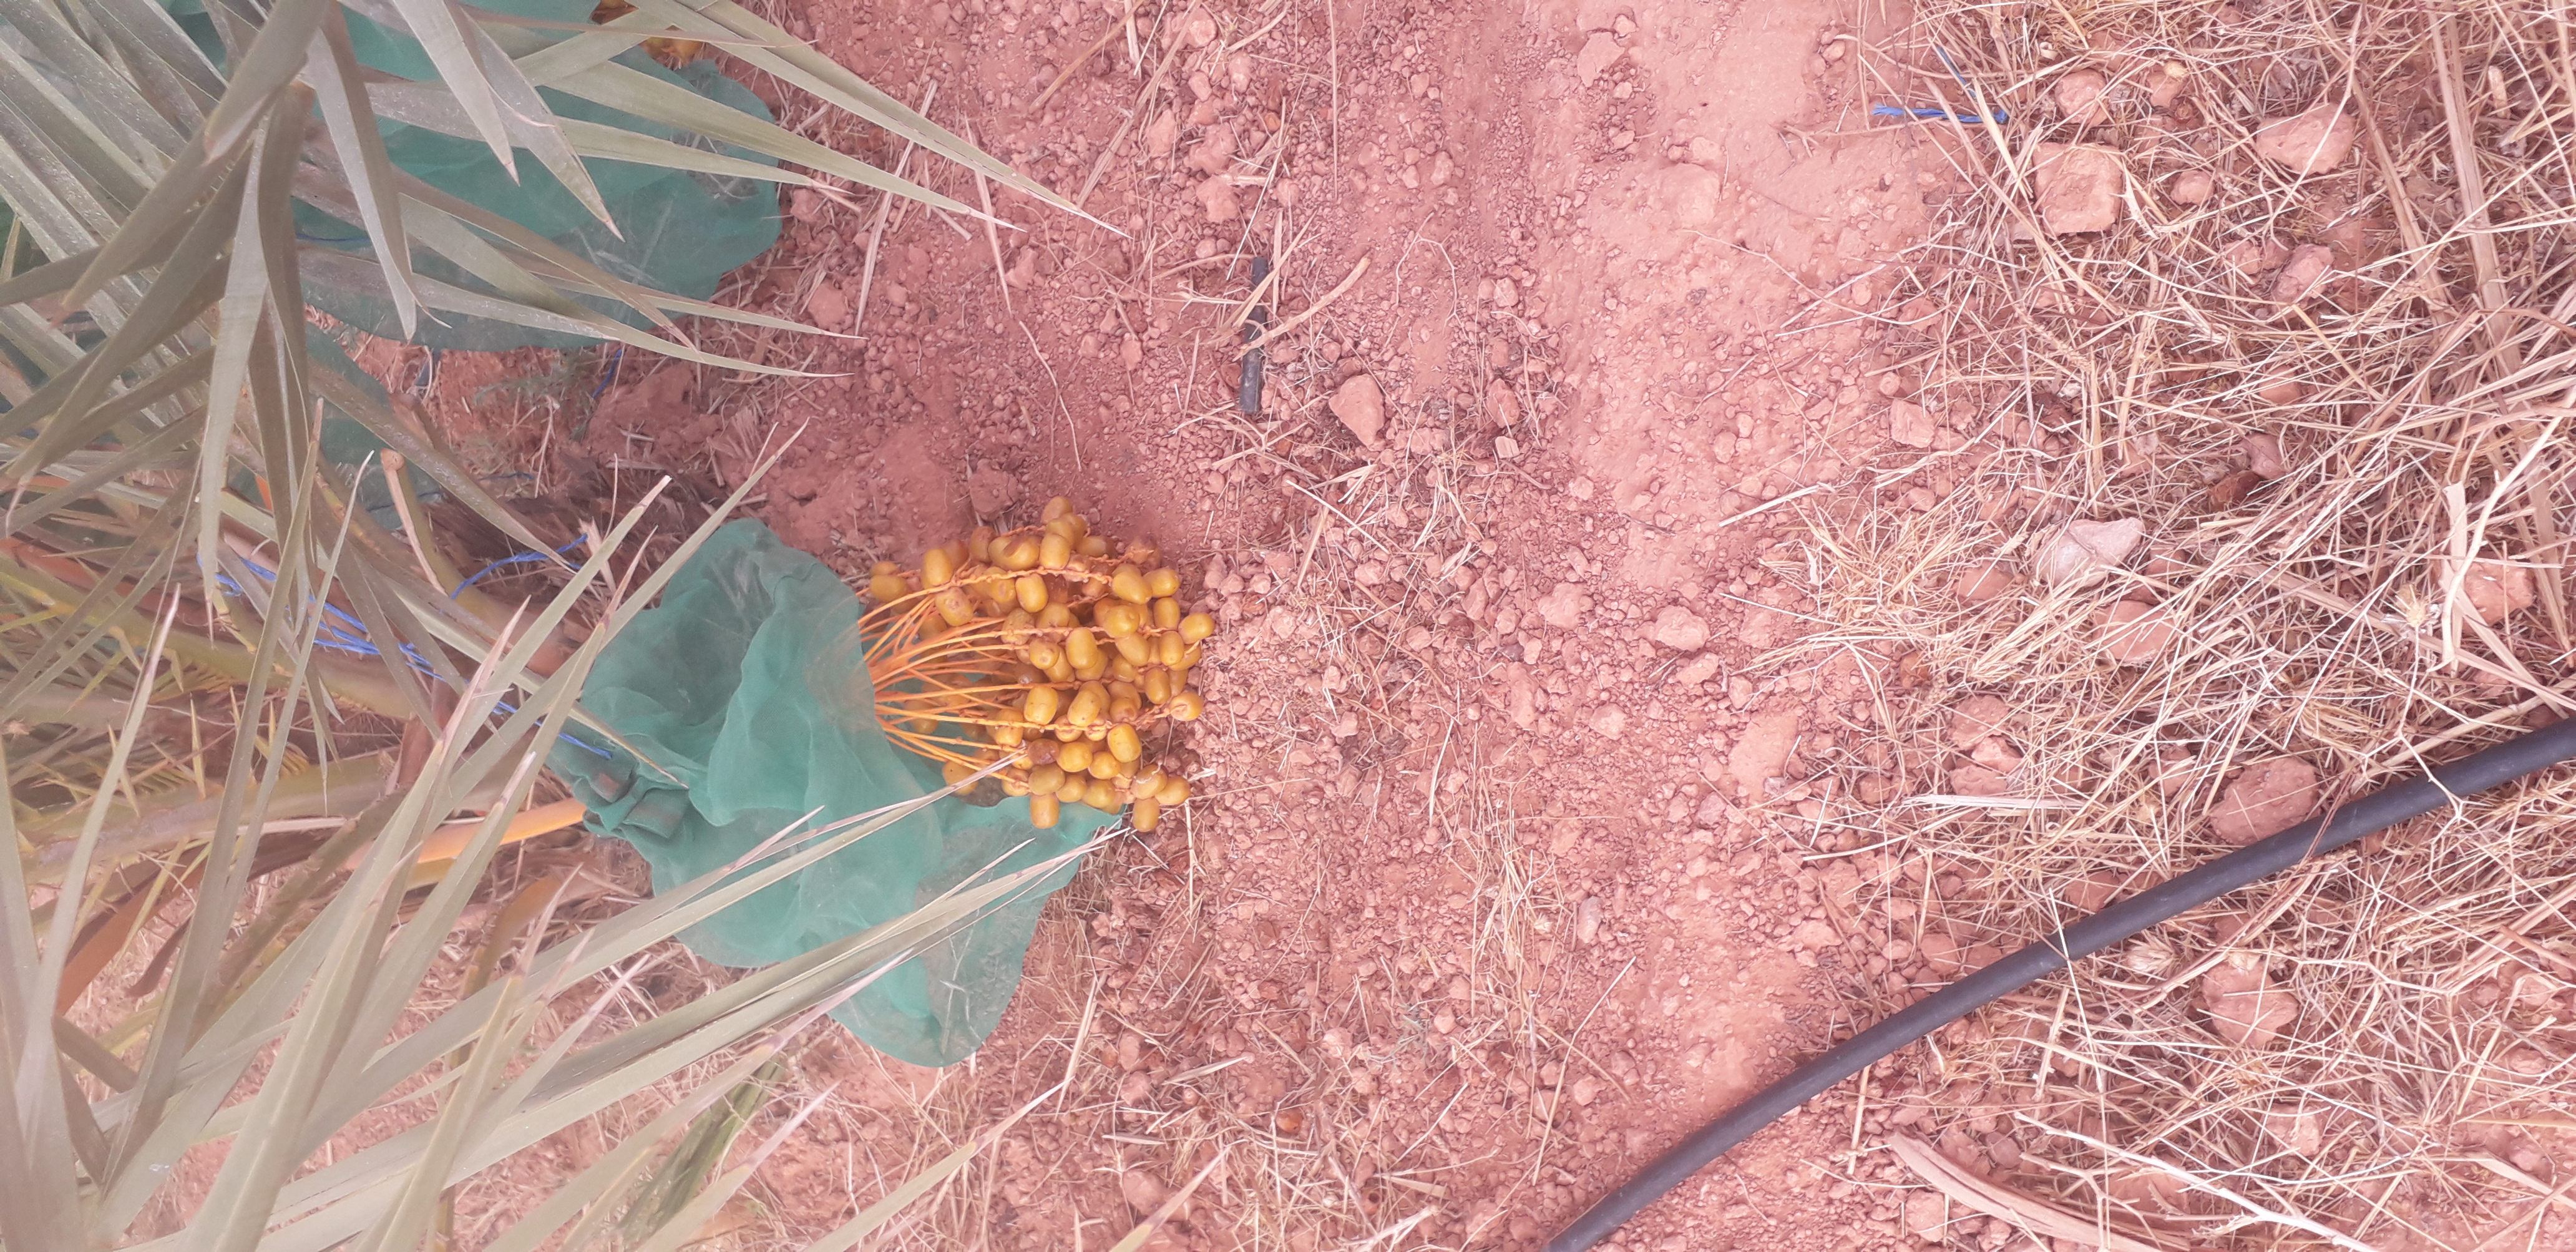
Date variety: Boufagous